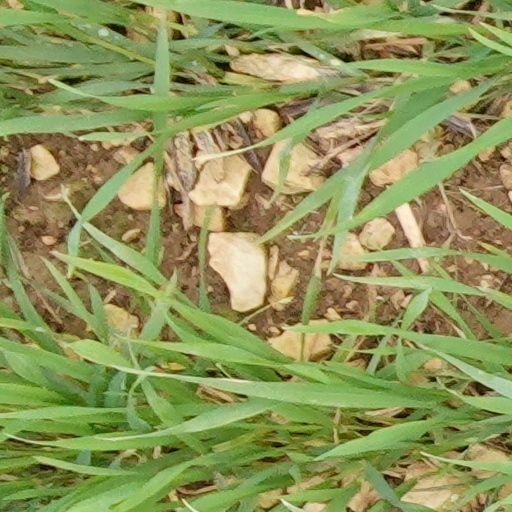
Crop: wheat